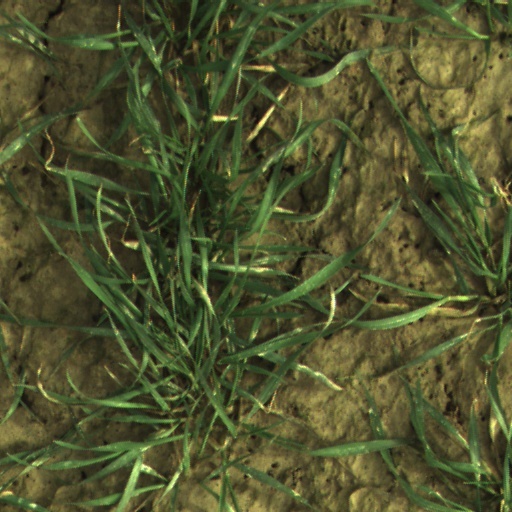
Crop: wheat